Miroslav Šustek

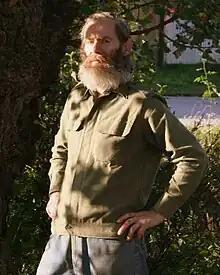

Miroslav Šustek (born 1947) was a Slovak horror and ghost story writer. Despite his forty years of prolific writing, his debut short story collection, "Nie ste vy náhodou ten chýrny pán Rafin?" (Are You By Any Chance The Famous Mr Rafin?) was only first published in 2007.